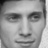
Emotion: neutral